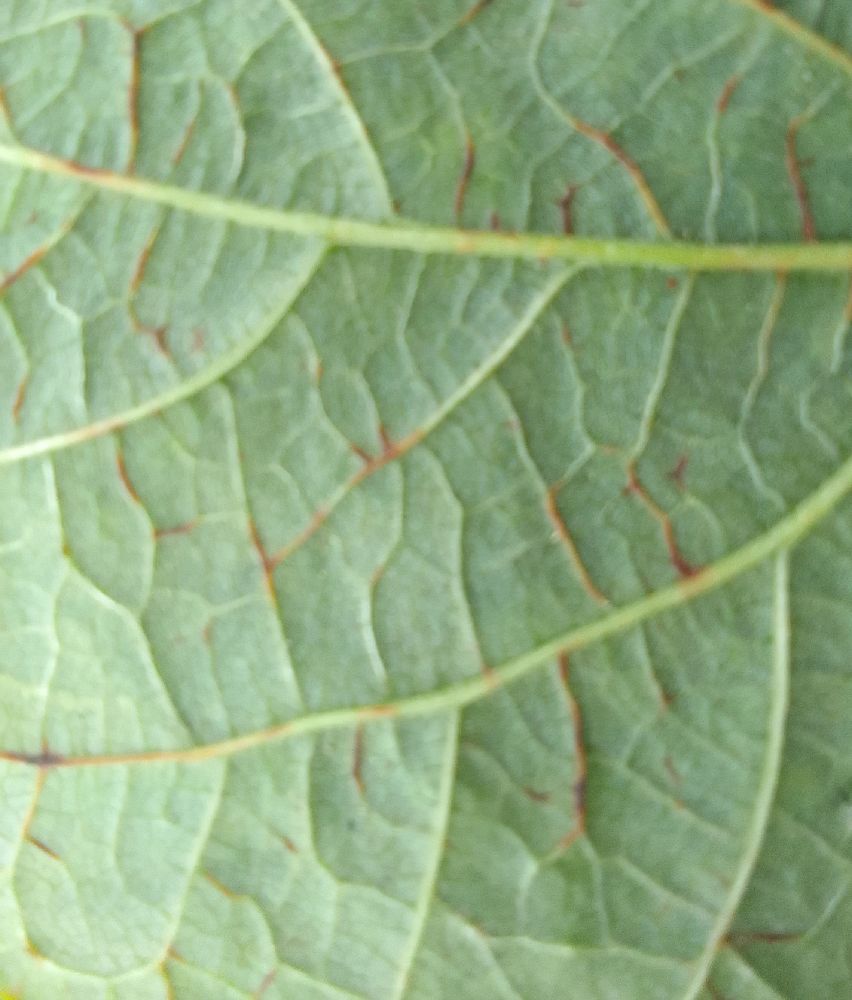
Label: anthracnose